Juan Riaño y Gayangos

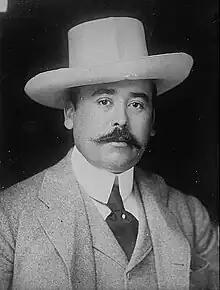
Juan Riaño y Gayangos

Juan Riaño y Gayangos (March 24, 1865 – November 18, 1939) was a Spanish diplomat. He served as ambassador to the United States from 1914 until 1926 and had been Dean of the Diplomatic Corps from February 1925 to August 1926.